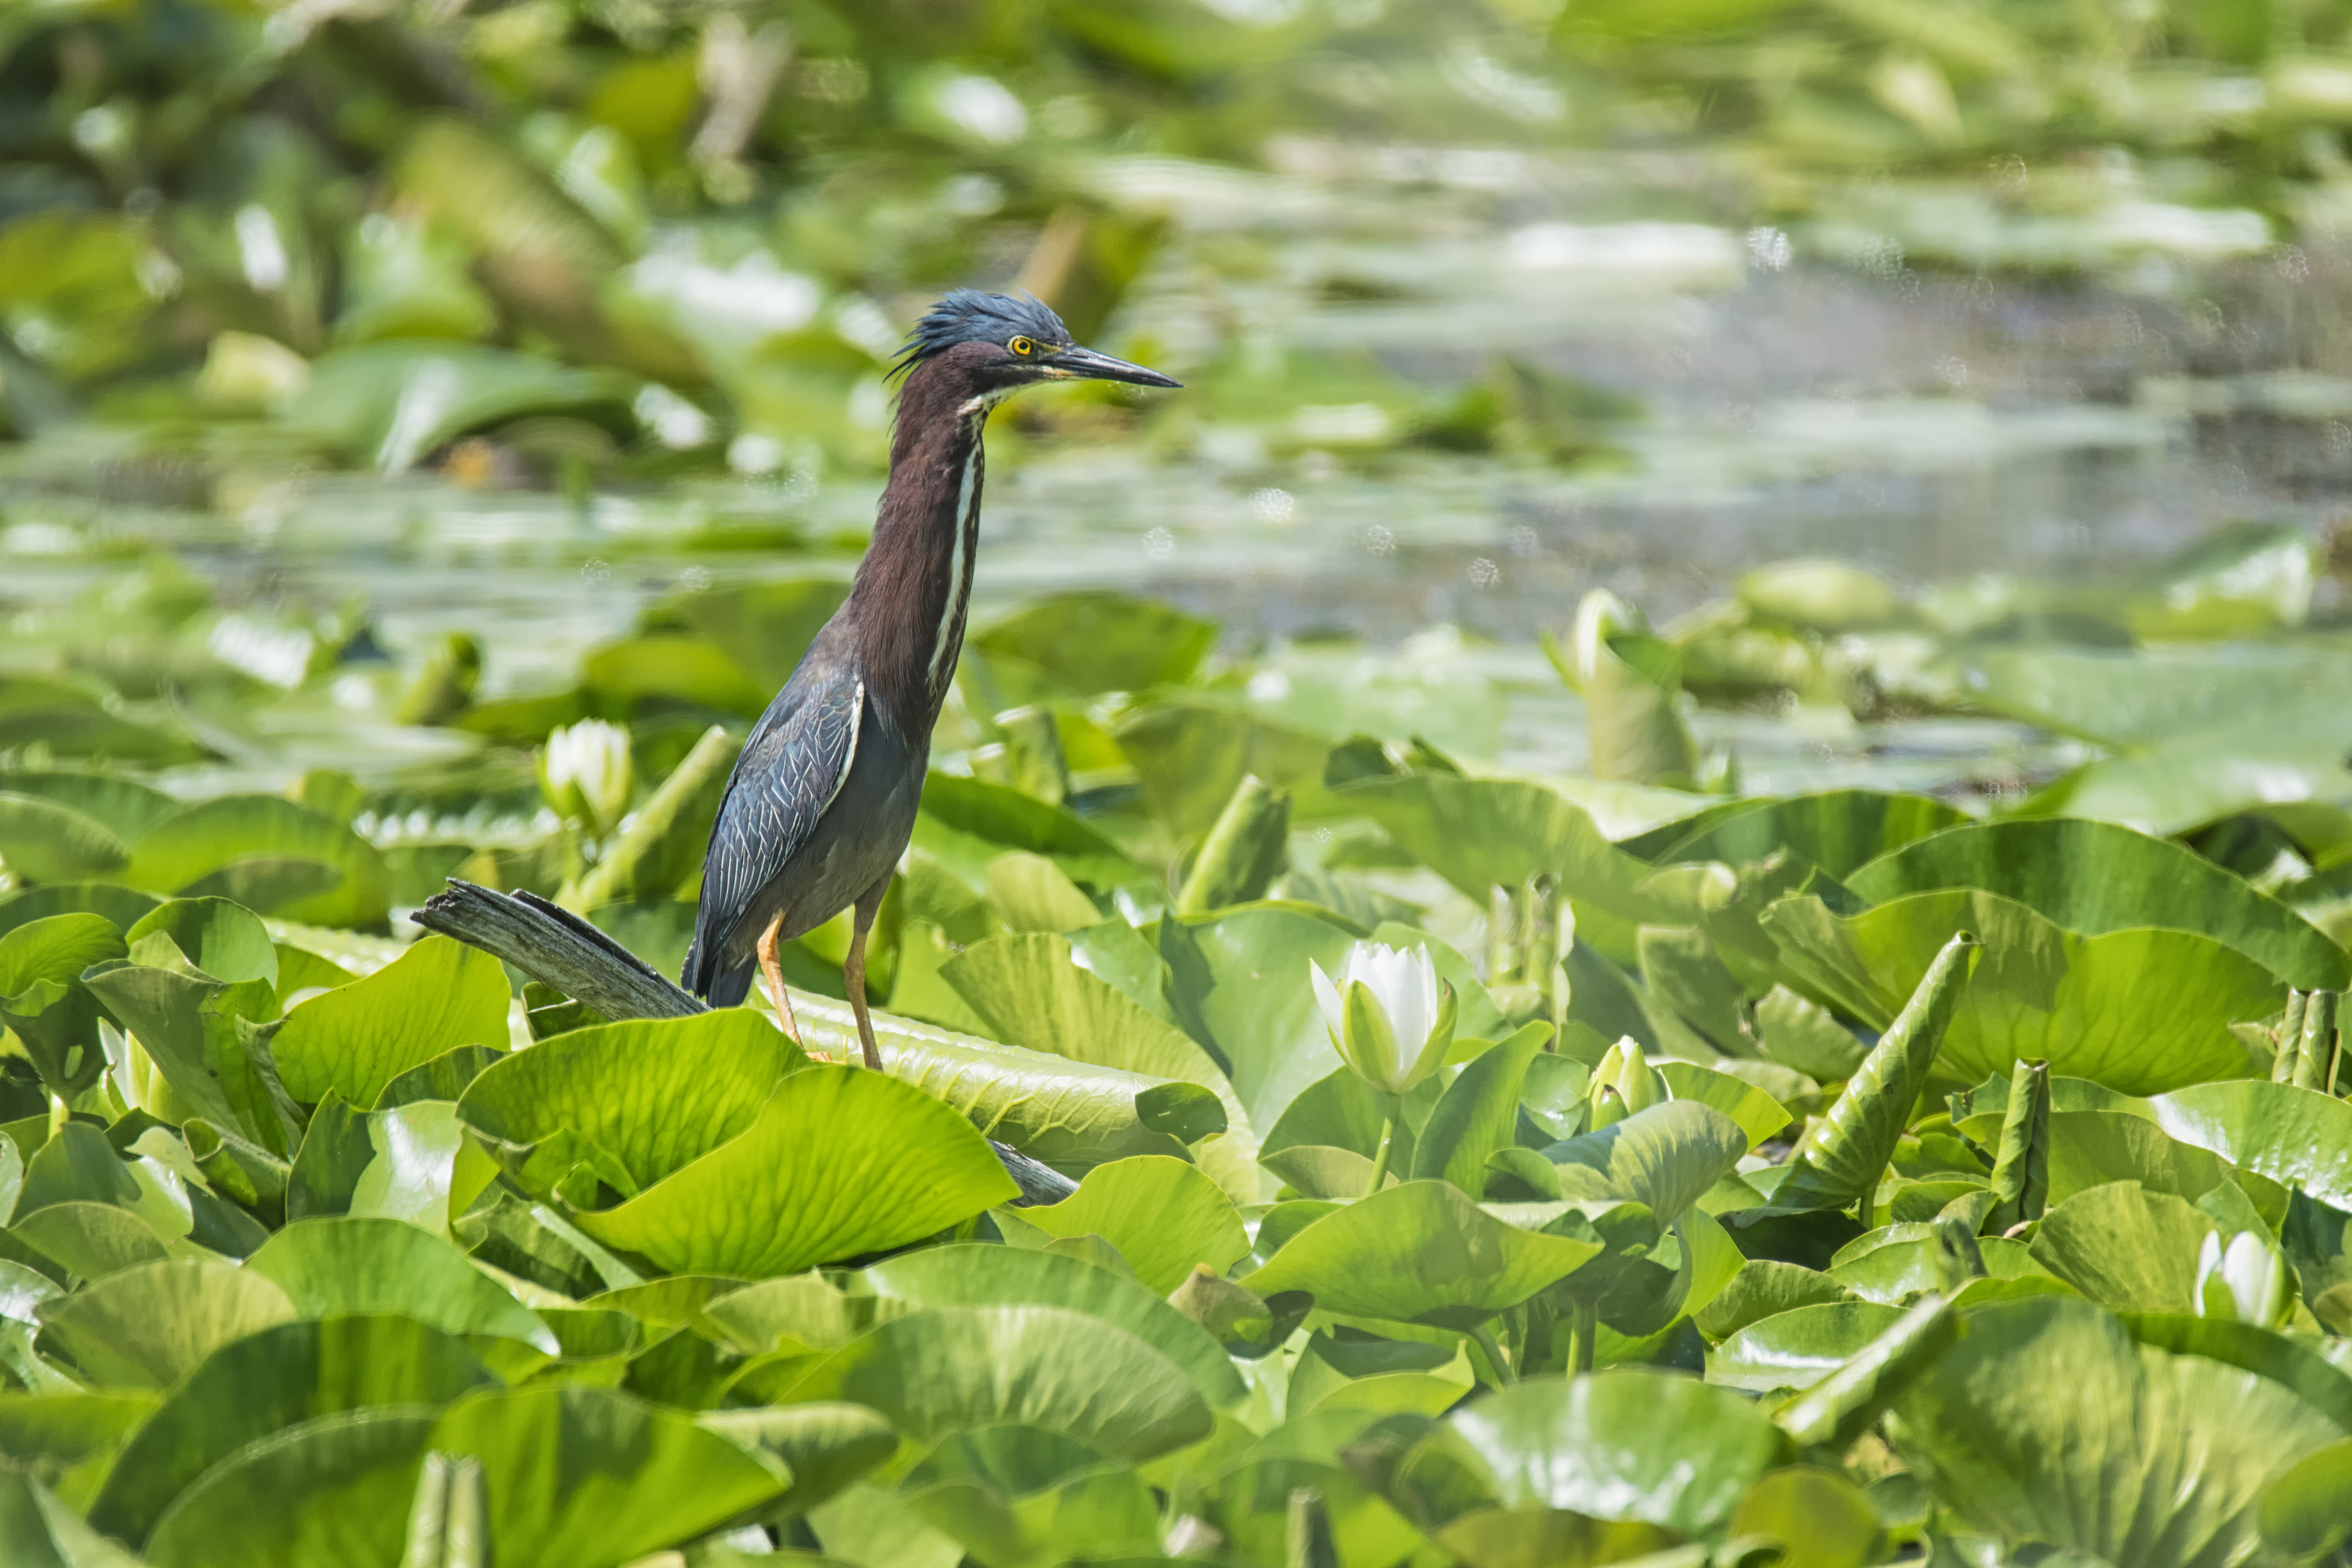
nature, bird, wildlife, green, jungle, beak, fauna, canada, rainforest, vertebrate, vert, quebec, habitat, heron, sherbrooke, oiseau